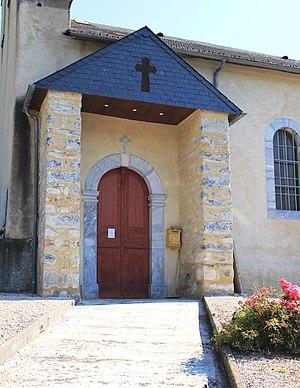
Église Saint-Pierre de Fréchendets (Hautes-Pyrénées)
Fréchendets est une commune française située dans le département des Hautes-Pyrénées, en région Occitanie.